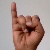
The image shows a hand gesture representing the letter 'I' in Indian Sign Language.